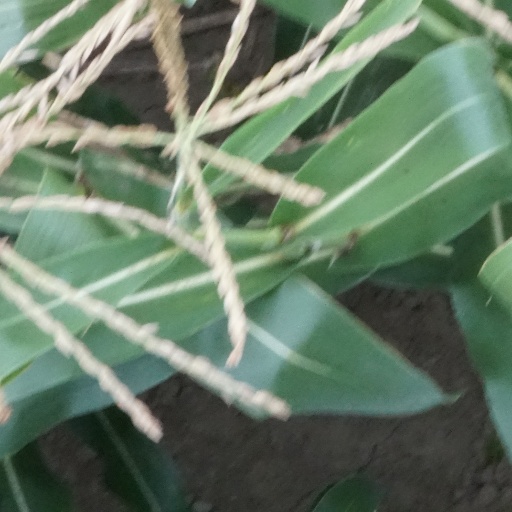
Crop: maize; corn